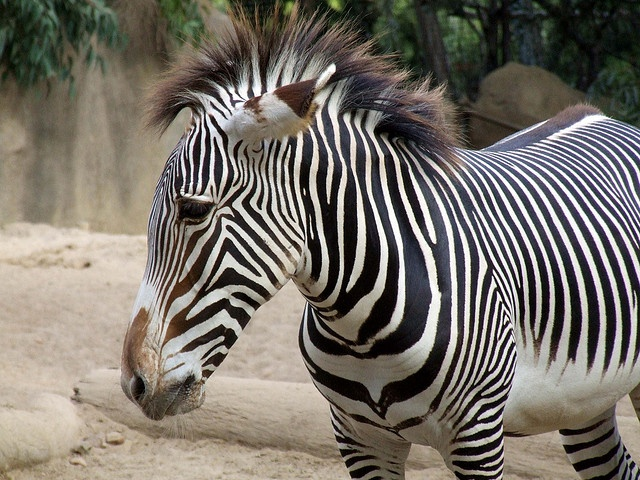
a close up of a zebra in a jungle biome
A zebra standing in a habitation at a zoo.
a close up of a zebra on a dirt ground
a zebra standing in front of a stone wall by some trees
A zebra stares sadly off to the side.